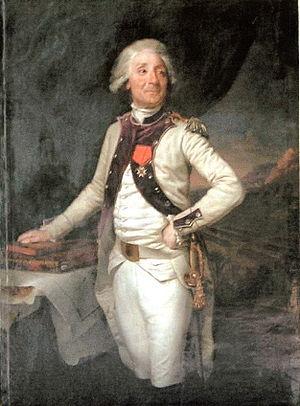
Jean-Baptiste Symon de Solémy (1746-1834), premier major général de l'infanterie à l'armée de Condé, Commandeur de l'Ordre de Saint-Louis (Régiment d'Auvergne règlement de 1779
Le régiment d’Auvergne est un régiment d'infanterie du Royaume de France, créé en 1597 sous le nom de régiment du Bourg de Lespinasse, est l'une des plus anciennes unités militaires, l'un des cinq Petits Vieux, devenu à partir de la Révolution le 17ᵉ régiment d'infanterie de ligne.
Jean-Baptiste Symon de Solémy est un général français né à Verdun en Lorraine le 30 octobre 1746, d'une famille d'ancienne bourgeoisie originaire de Provence, et décédé le 5 janvier 1834 à Bourg-Saint-Andéol.
Le 24ᵉ régiment d'infanterie est un régiment d'infanterie de l'Armée de Terre française, héritier du régiment de Brie, créé sous le règne de Louis XVI en 1775.